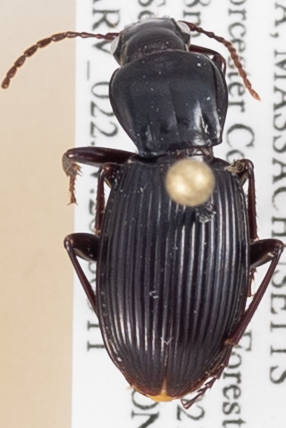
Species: Pterostichus tristis
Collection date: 2018-09-11 04:00:00
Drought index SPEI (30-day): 0.556
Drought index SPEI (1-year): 0.934
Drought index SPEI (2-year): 0.88